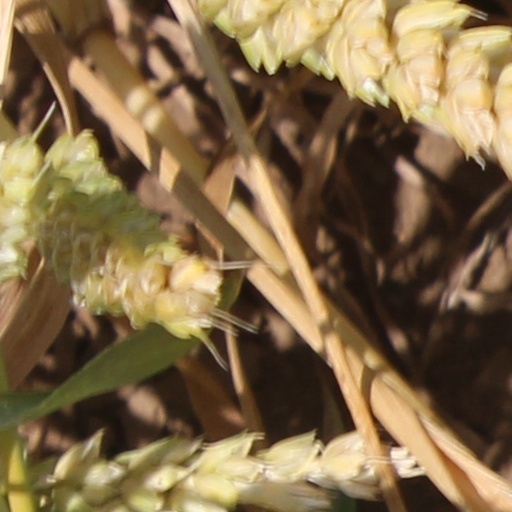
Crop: wheat